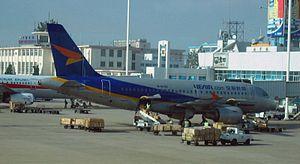
Chengdu Airlines Co., Ltd., filiale de Sichuan Airlines, est une compagnie aérienne basée à Chengdu, en Chine. Elle propose des vols commerciaux réguliers et domestiques depuis son hub principal, l'aéroport international de Chengdu-Shuangliu.
United Eagle Airlines était une compagnie aérienne chinoise, basée à Chengdu en République populaire de Chine.